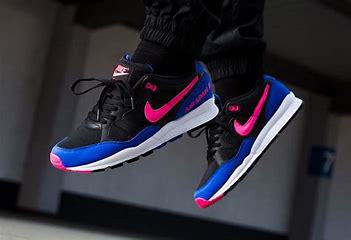
Brand: Nike
Model: Air Span Ii